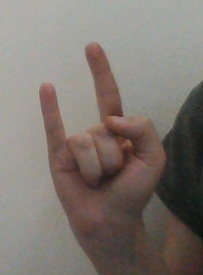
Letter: la